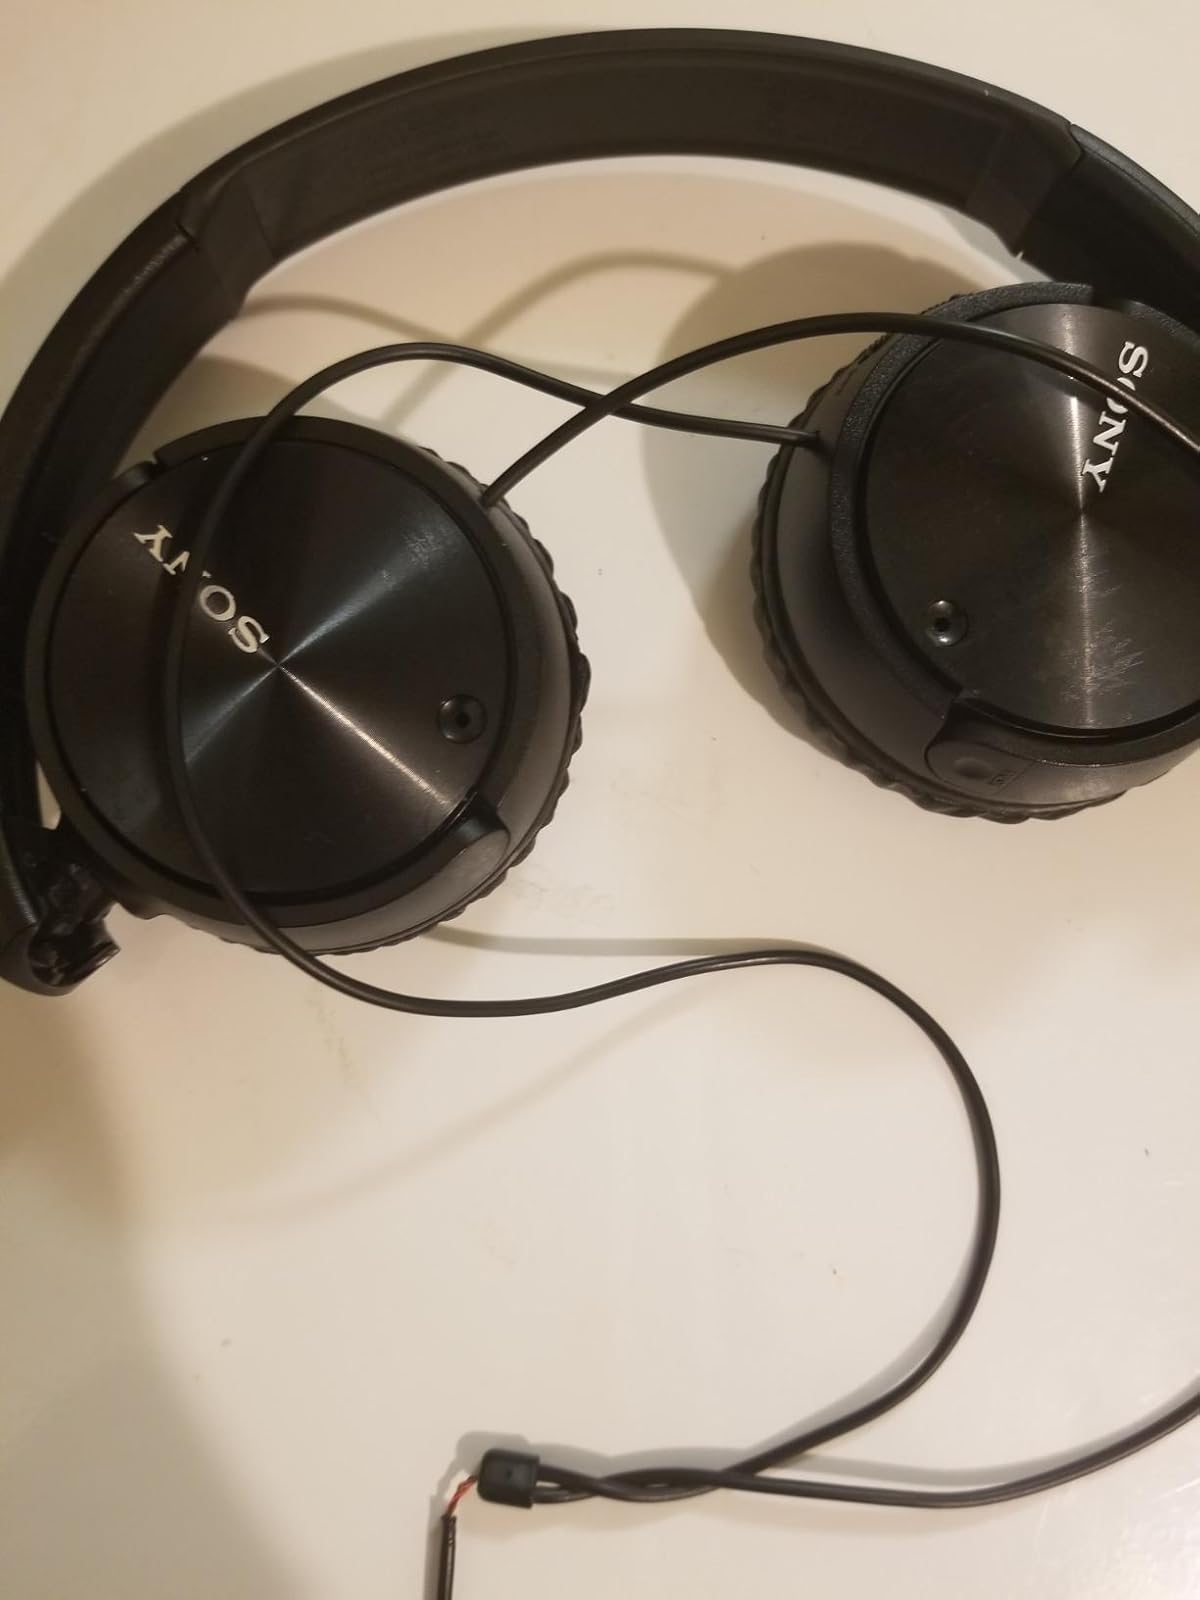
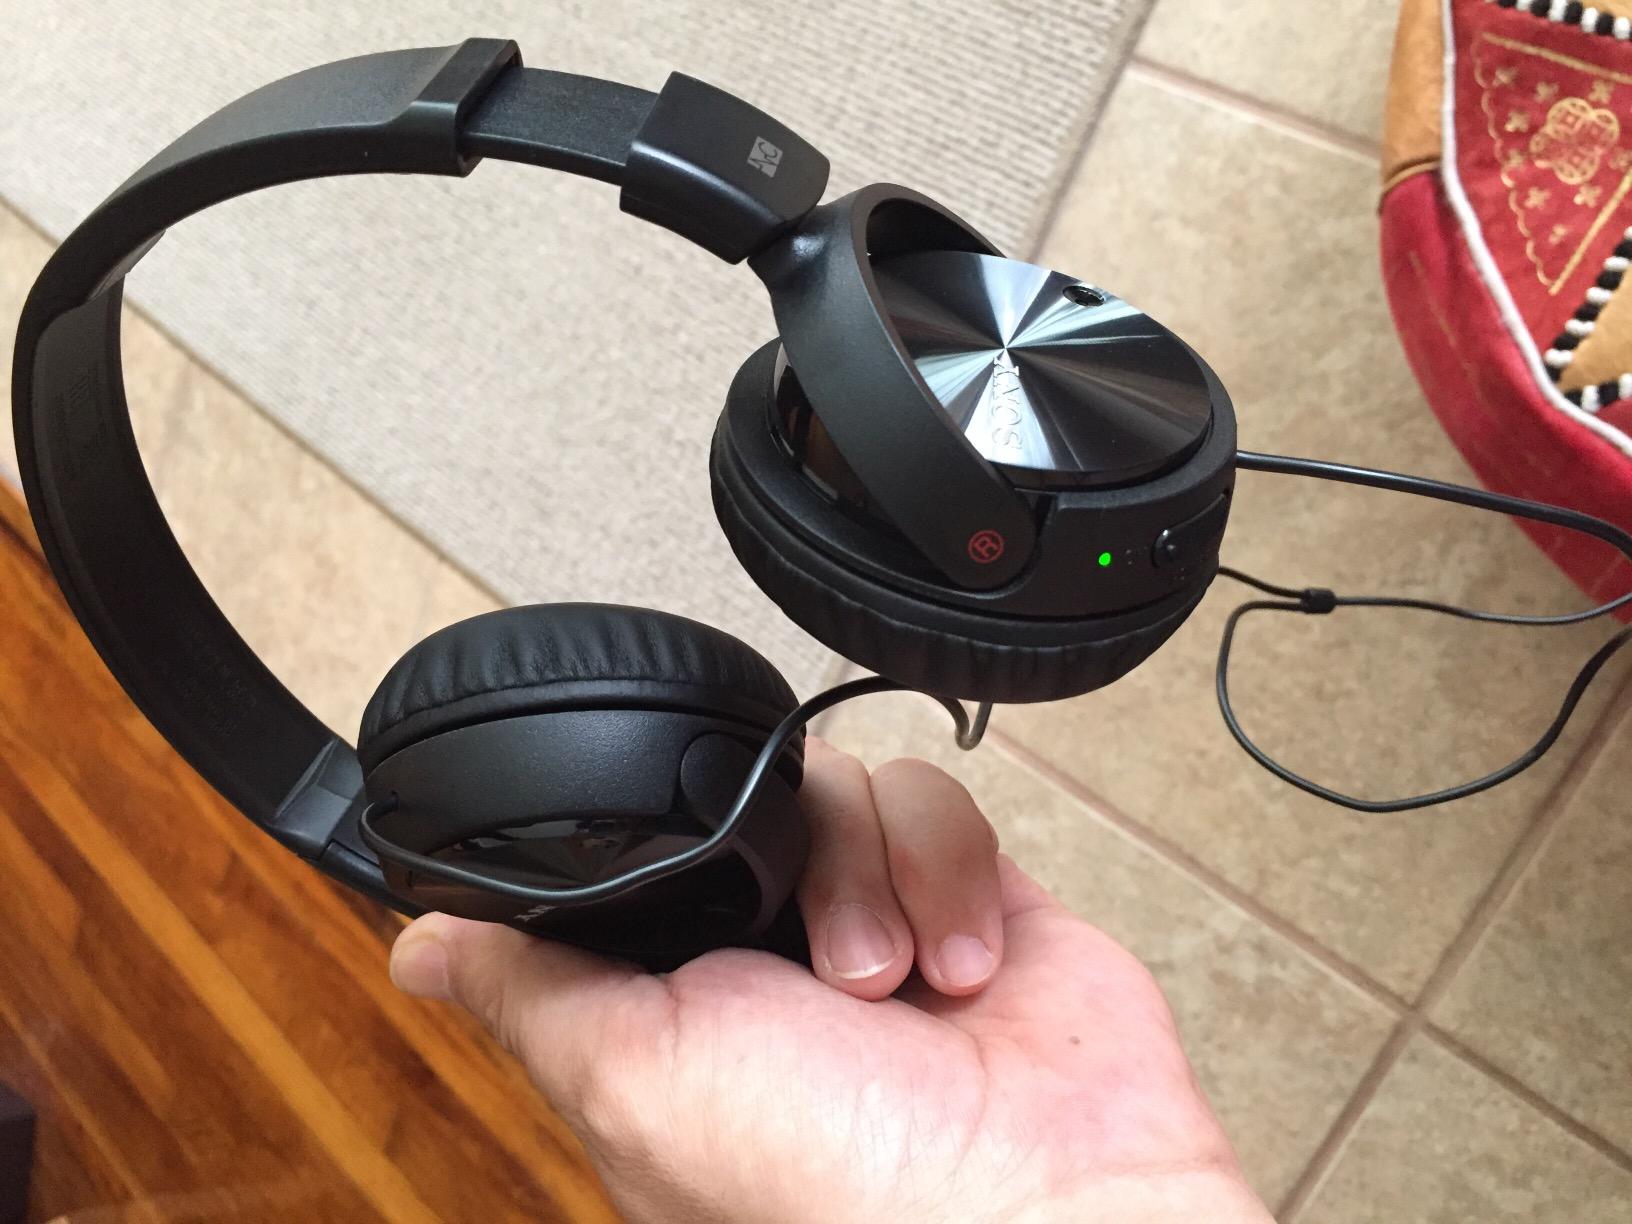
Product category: headphones
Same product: yes